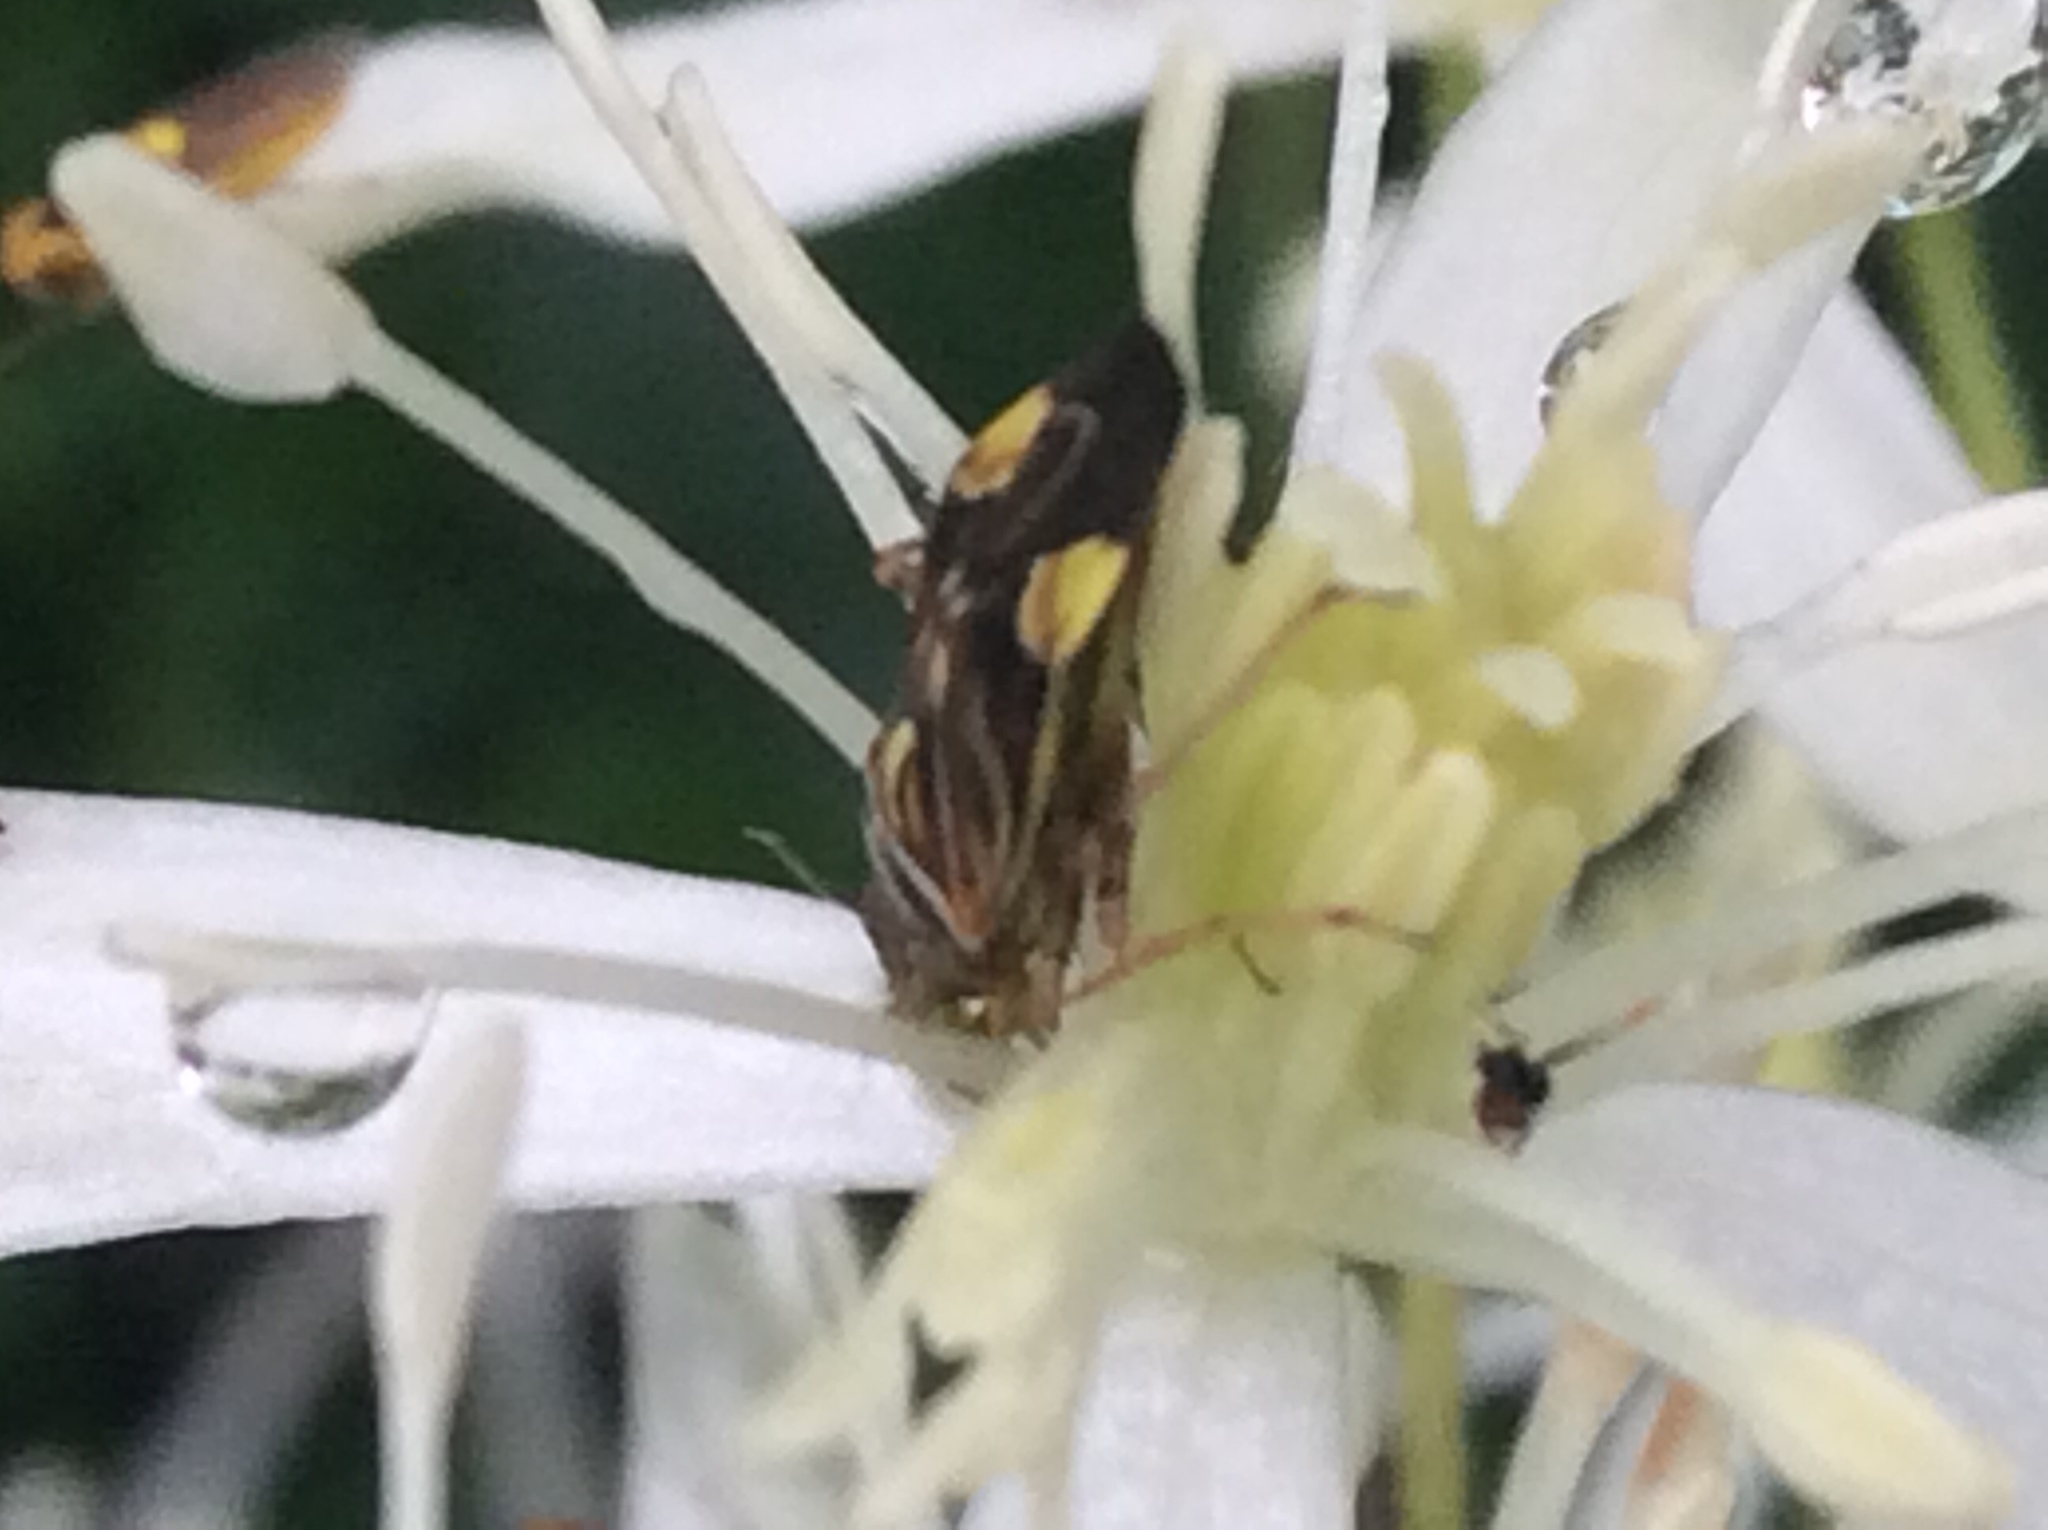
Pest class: lygus_bug